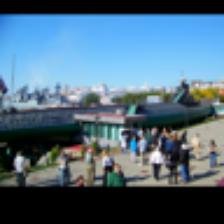
Label: NonHuman